Pelorosaurus

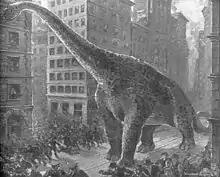
Fanciful 1914 restoration of "Pelorosaurus" by Vincent Lynch

Owen's interpretation was commonly accepted until well into the twentieth century. By 1970 however, both John Ostrom and Rodney Steel understood that Owen's claim that "C. brevis" in 1842 was still a "nomen nudum" should be rejected as a transparent attempt to change the type specimen, inadmissible by present standards. By those same standards though, Melville's name change was also incorrect: as the name "Cetiosaurus brevis" was still "available" he should simply have made the sauropod bones the lectotype, removing the iguanodontid remains from the syntype series. The sauropod bones, not the iguanodont bones, would then have retained the name "C. brevis". Therefore, "Cetiosaurus conybeari" is a junior objective synonym of "C. brevis", that is, "C. brevis" is not only an older name, but one based on exactly the same fossils as the younger, invalid name.